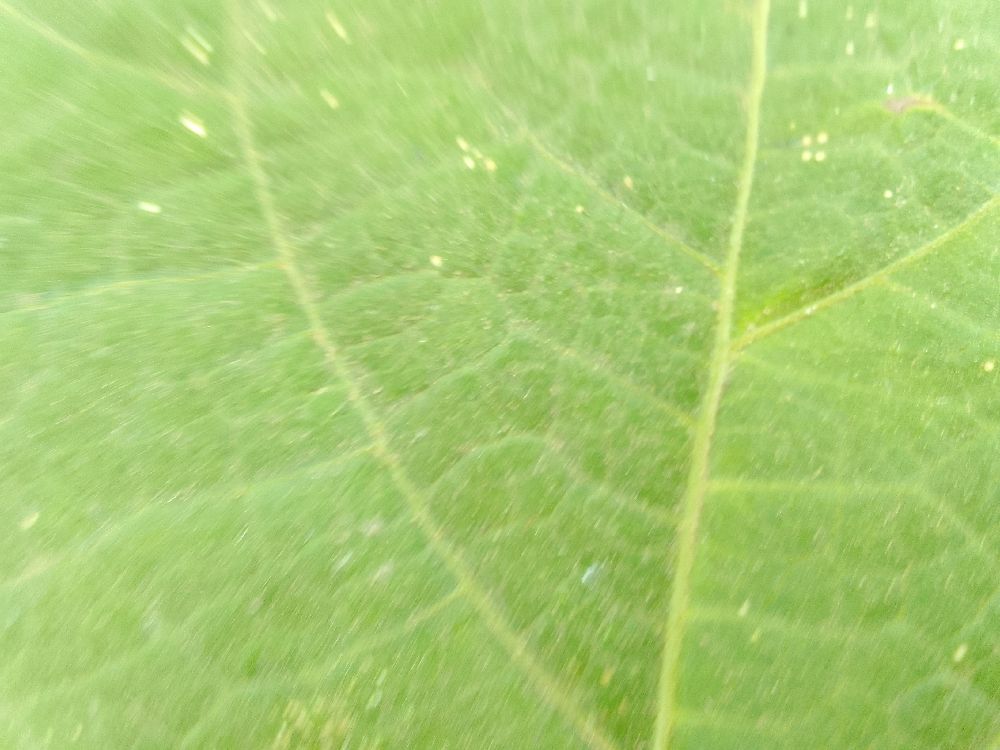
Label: healthy